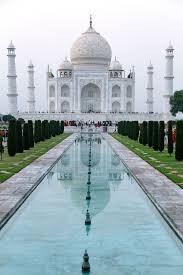
Landmark: Taj Mahal